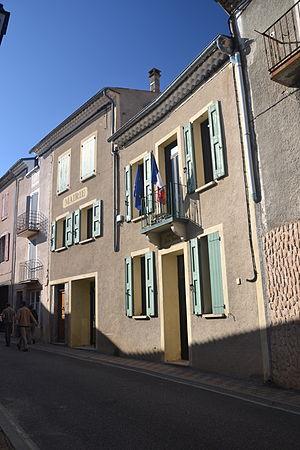
Mairie de Séderon
Séderon est une commune française située au sud-est du département de la Drôme et dans la région Auvergne-Rhône-Alpes. La commune fait partie du Parc naturel régional des Baronnies provençales créé en 2014.